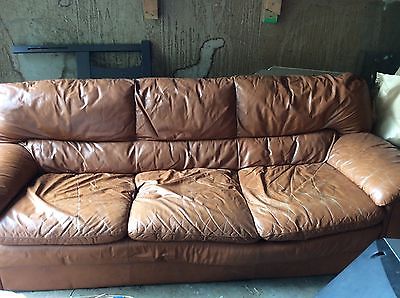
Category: sofa